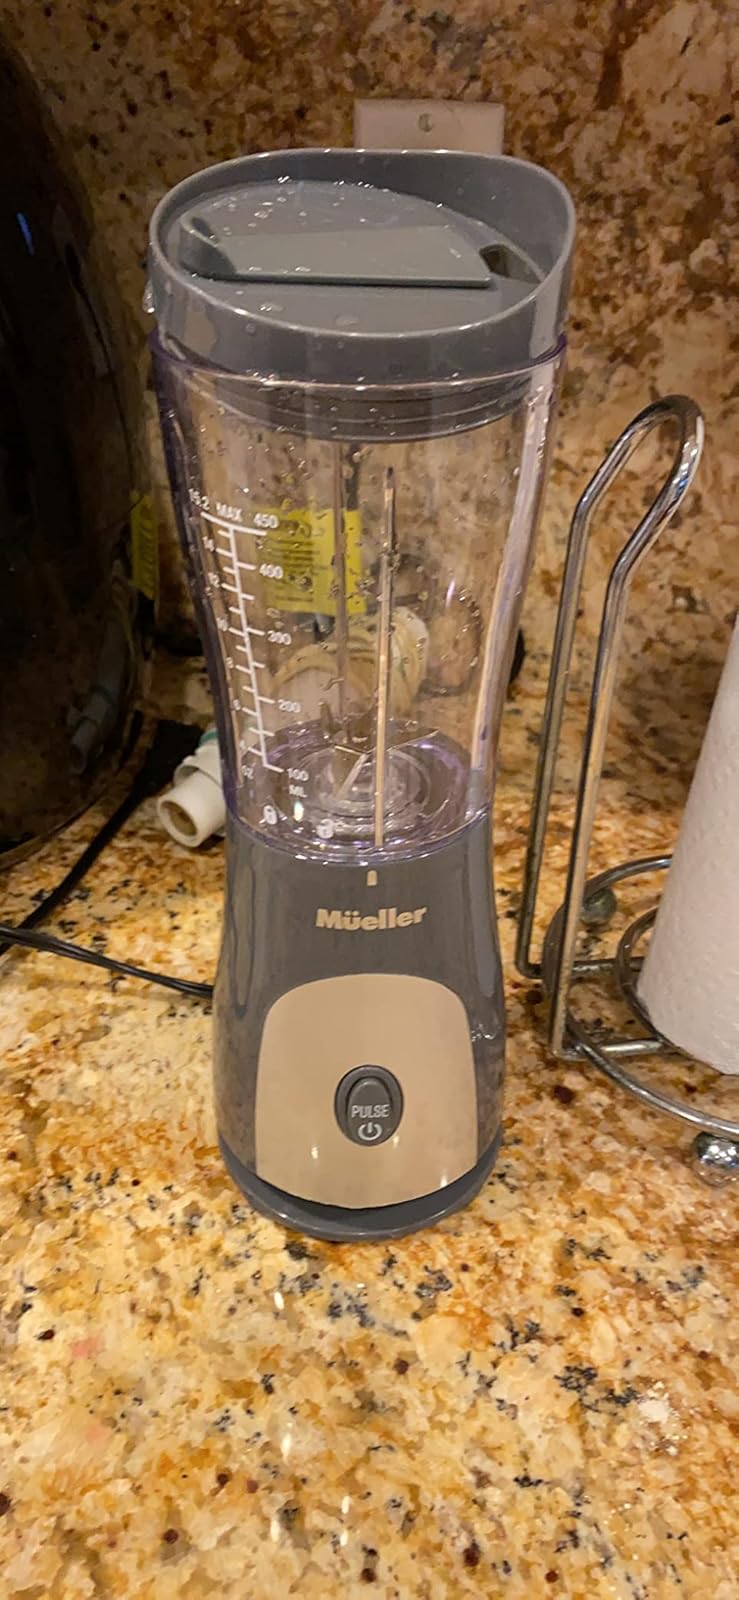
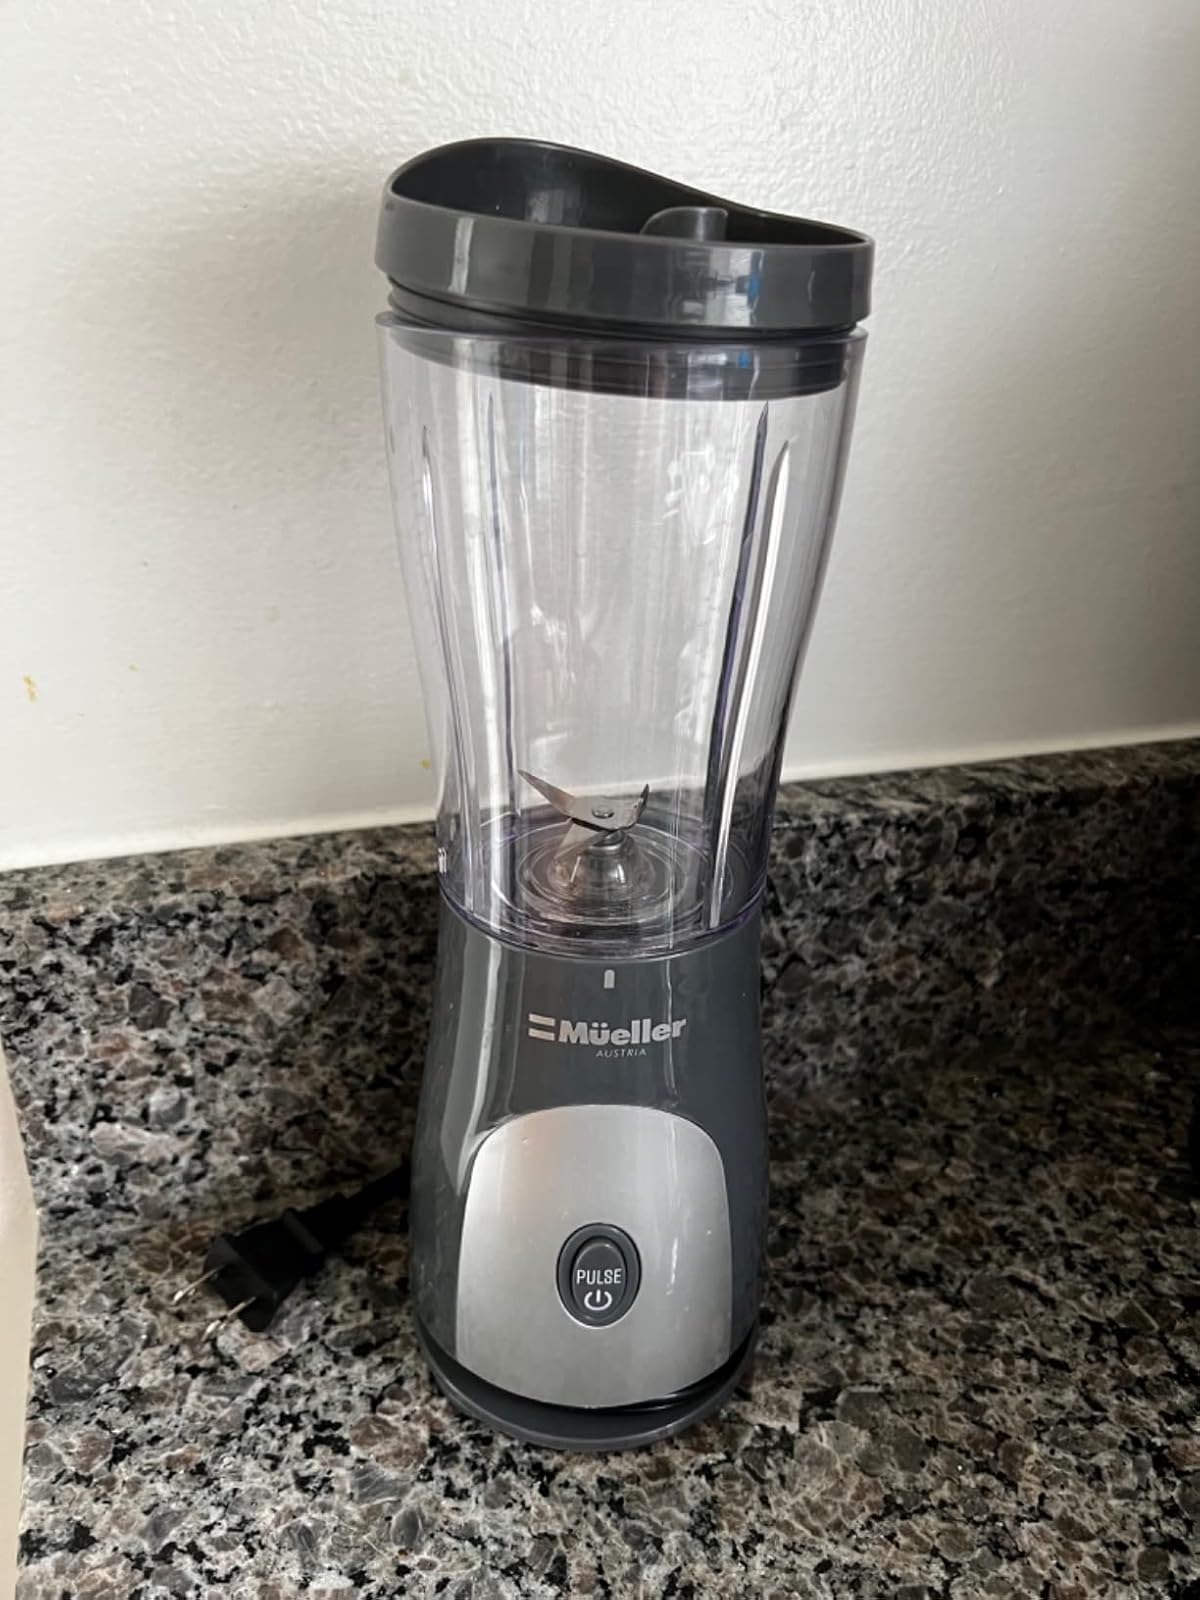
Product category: items_blender
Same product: yes